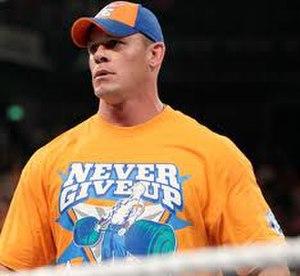
L’édition 2015 d’Extreme Rules est une manifestation de catch télédiffusée et visible en paiement à la séance aux États-Unis ainsi que sur la chaîne de télévision AB1 en France. L'événement, produit par la World Wrestling Entertainment, a eu lieu le 26 avril 2015 au Allstate Arena à Rosemont, dans l'Illinois. Il s'agit de la septième édition d’Extreme Rules, pay-per-view annuelle qui, comme son nom l'indique, propose un ou plusieurs matchs basés sur les règles du catch hardcore. Ce show est le quatrième pay-per-view de la WWE en 2015. John Cena est la vedette de l'affiche officielle.